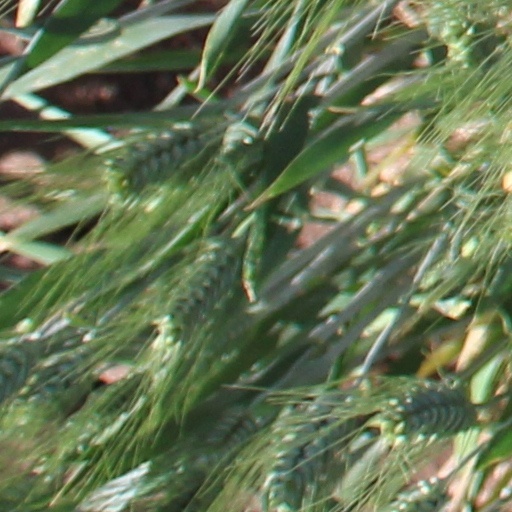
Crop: wheat